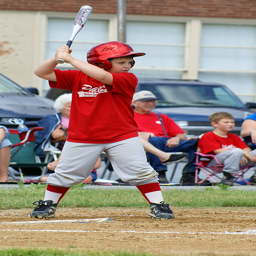
a young boy is outside dressed to play baseball
A young baseball player in red waits for a pitch.
a little league batter and parents watching the game
A young boy in a uniform stands in batting stance.
A young baseball player getting ready to swing.